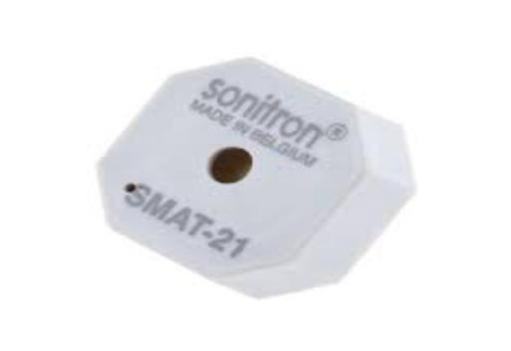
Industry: Electronic